List of Intangible Cultural Heritage elements in Eastern Europe

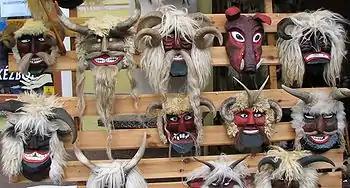
Busó masks in Mohács, Hungary

The United Nations Educational, Scientific and Cultural Organisation (UNESCO) intangible cultural heritage elements are the non-physical traditions and practices performed by a people. As part of a country's cultural heritage, they include celebrations, festivals, performances, oral traditions, music, and the making of handicrafts. The "intangible cultural heritage" is defined by the Convention for the Safeguarding of Intangible Cultural Heritage, drafted in 2003 and took effect in 2006. Inscription of new heritage elements on the UNESCO Intangible Cultural Heritage Lists is determined by the Intergovernmental Committee for the Safeguarding of Intangible Cultural Heritage, an organisation established by the convention.